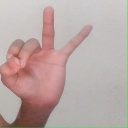
अक्षर: ण